Muthesius Academy of Art

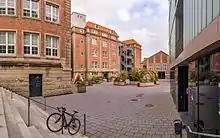
Courtyard of the Muthesius Academy of Art

Muthesius Academy of Art (German: Muthesius Kunsthochschule) is an art school and is located in the city of Kiel in Schleswig-Holstein, Germany. The school was named for architect Hermann Muthesius. The school was founded in 1907 as an Arts and Crafts (movement) and handicraft school, the current version of the school including the name and art school status started in 2005.